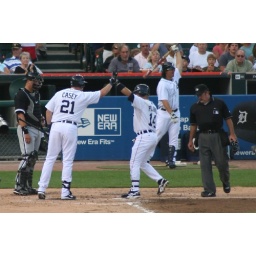
Placido Polanco is greeted at home plate by Sean Casey after leading off the third inning with a home run.